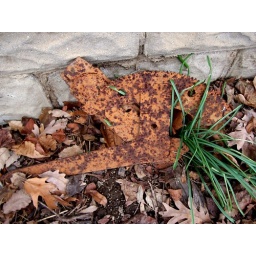
Rust monster eating grass. I found this in the street and brought it home because I like rusty objects.